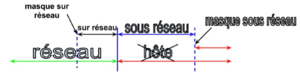
schéma sur réseau
Un sur-réseau est une normalisation ainsi qu'une technique de CIDR qui permet de définir un préfixe réseau englobant plusieurs sous-réseaux.